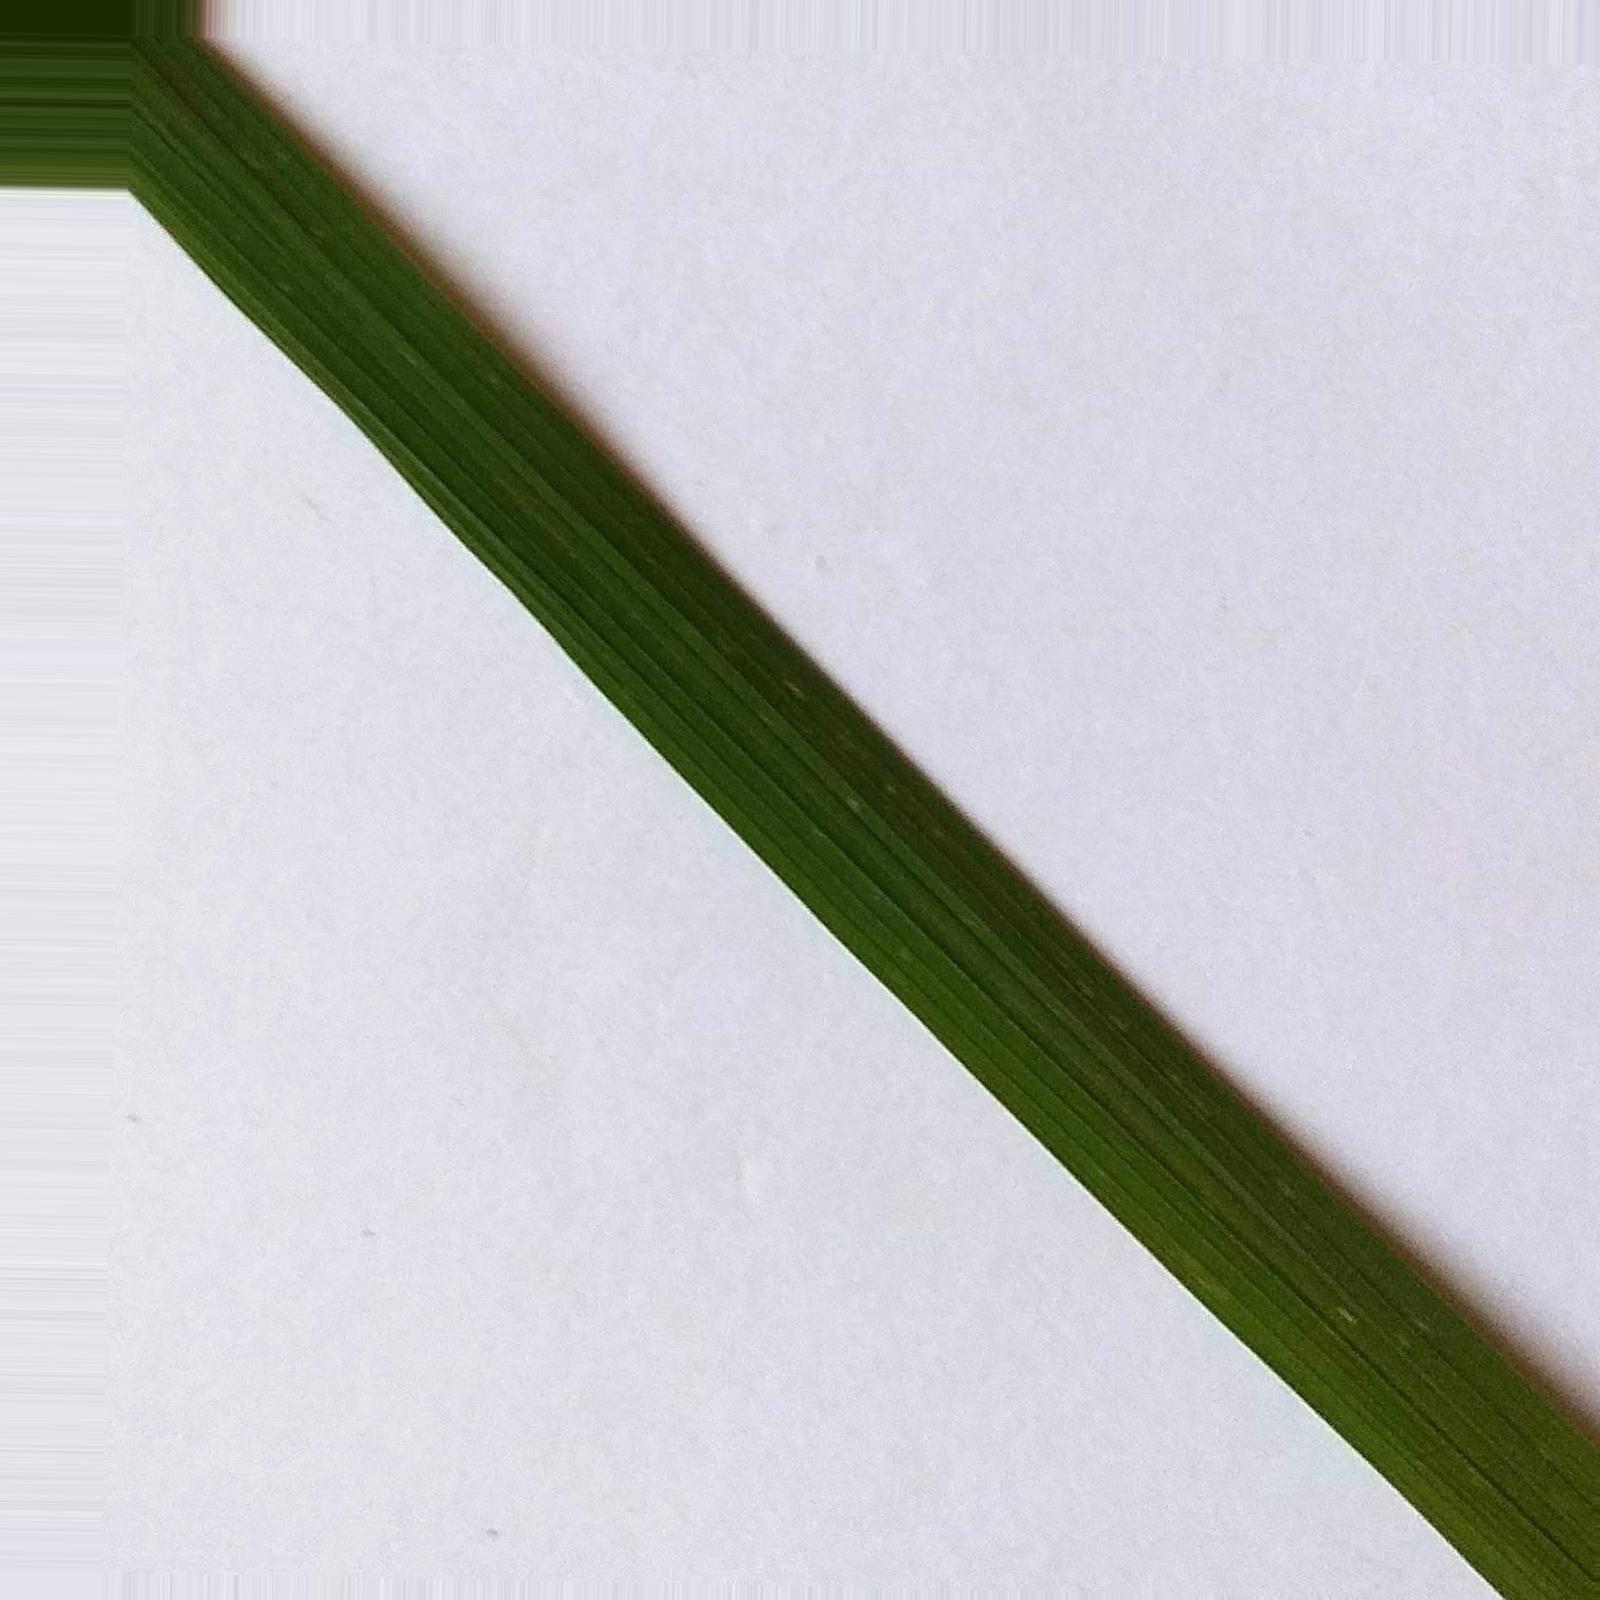
Nhãn: Healthy